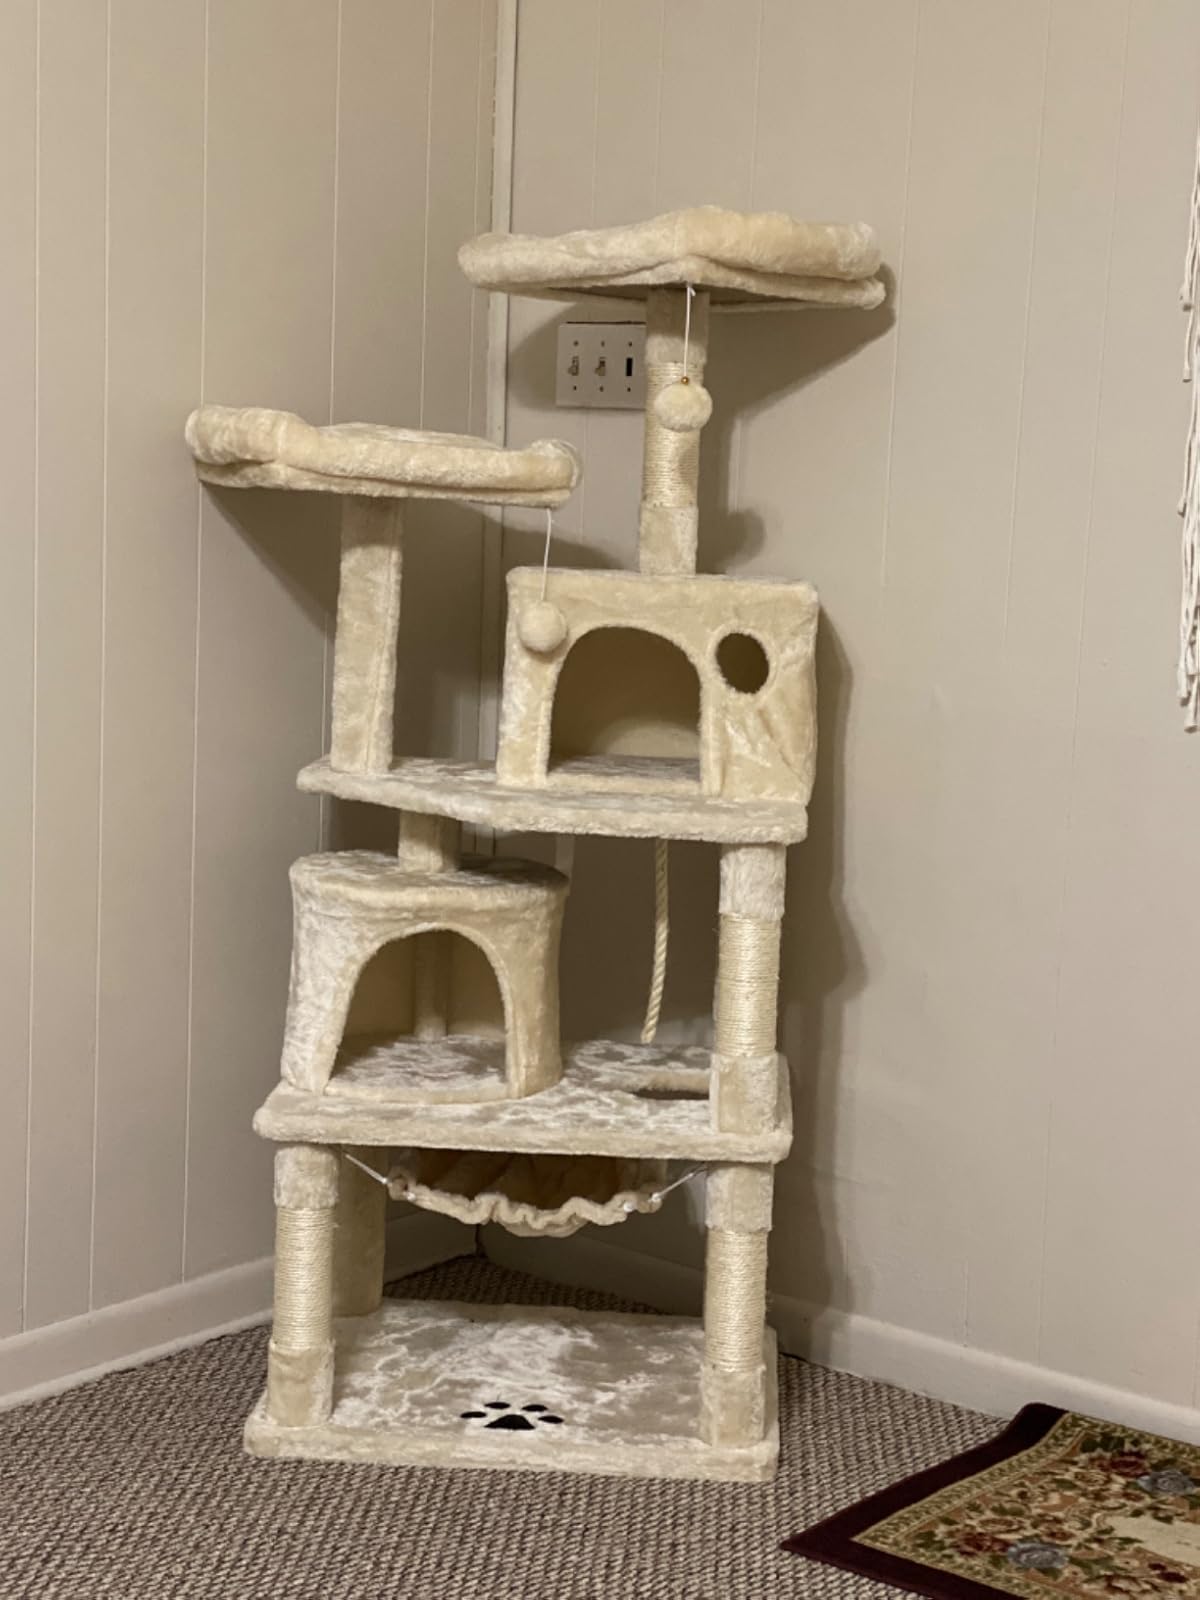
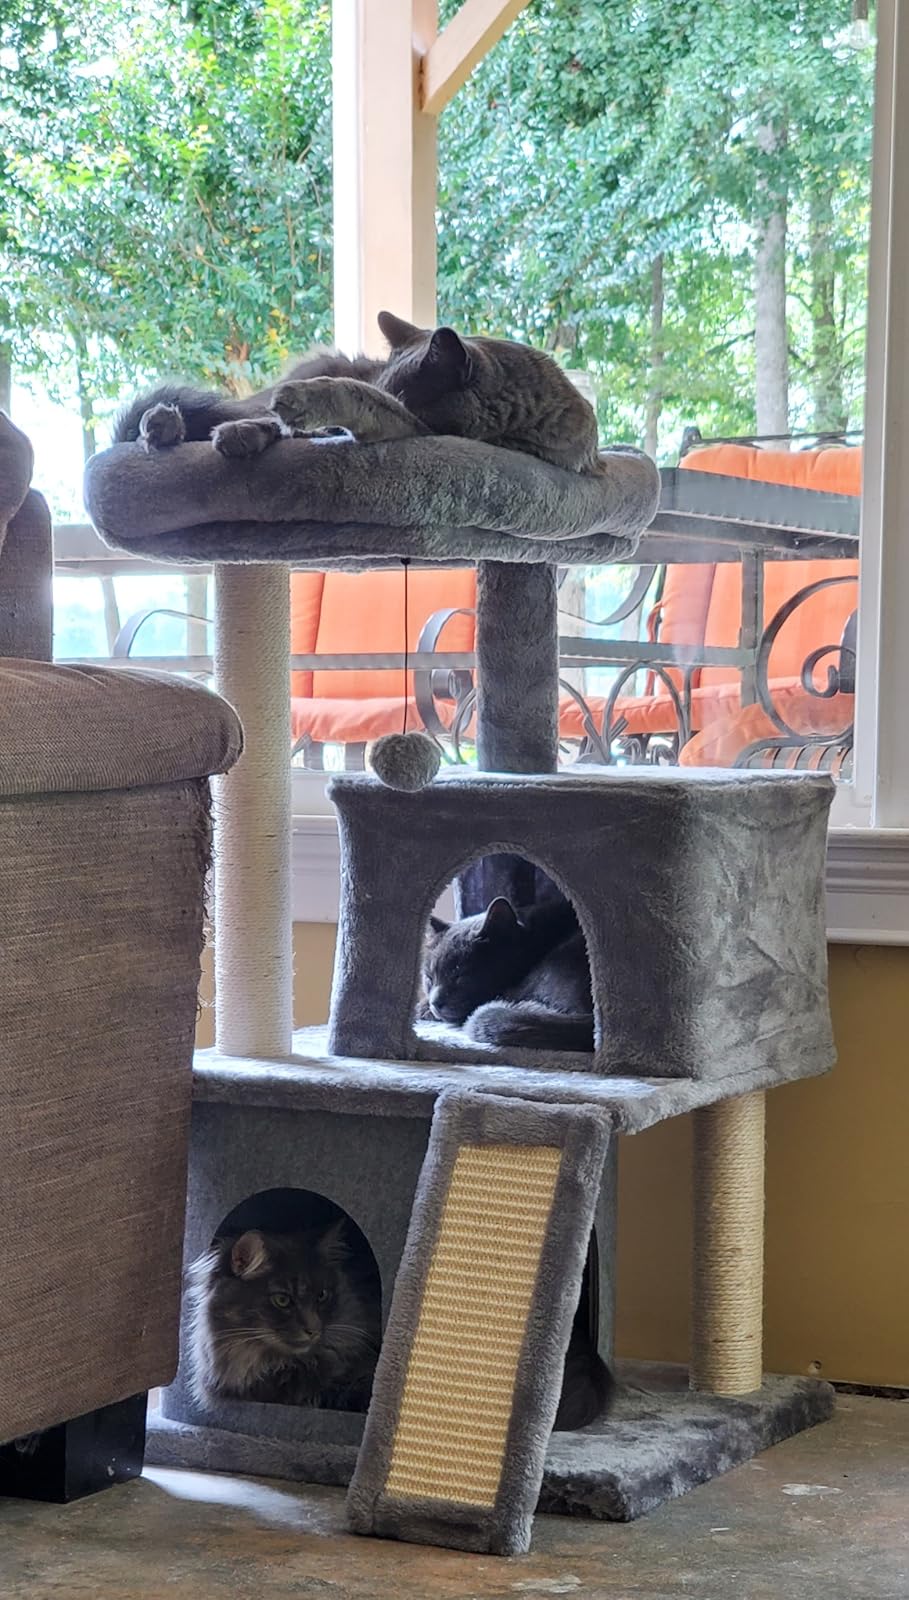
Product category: items_cat tree
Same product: no